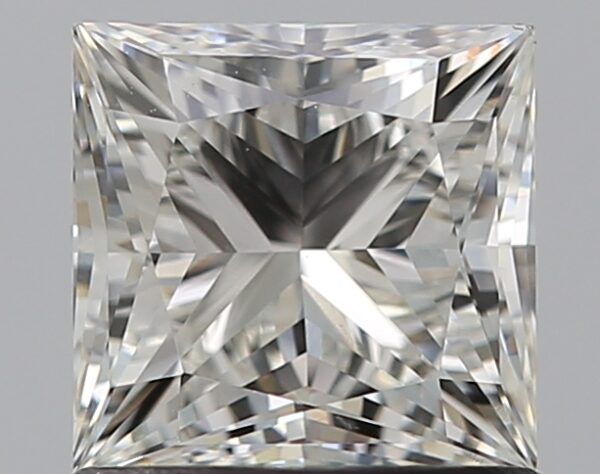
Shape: princess
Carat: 1
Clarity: VS2
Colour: I
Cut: EX
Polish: EX
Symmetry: VG
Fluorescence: N
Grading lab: GIA
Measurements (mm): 5.37 x 5.28 x 3.86